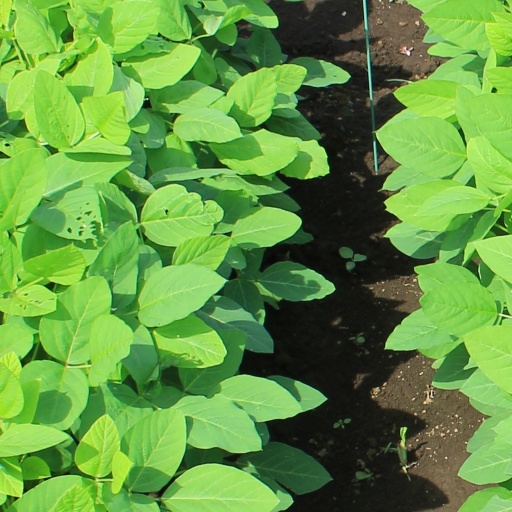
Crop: soybean